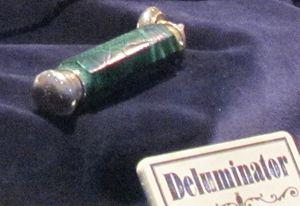
Dans l'univers de Harry Potter, fondé sur la série romanesque Harry Potter et la pièce de théâtre Harry Potter et l'Enfant maudit, de nombreux objets apparaissent et sont répertoriés ci-dessous.